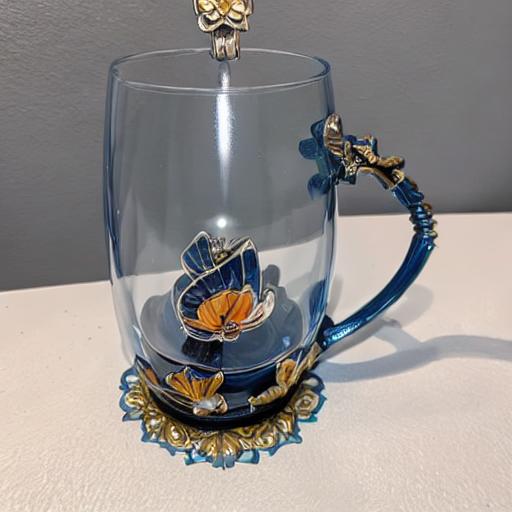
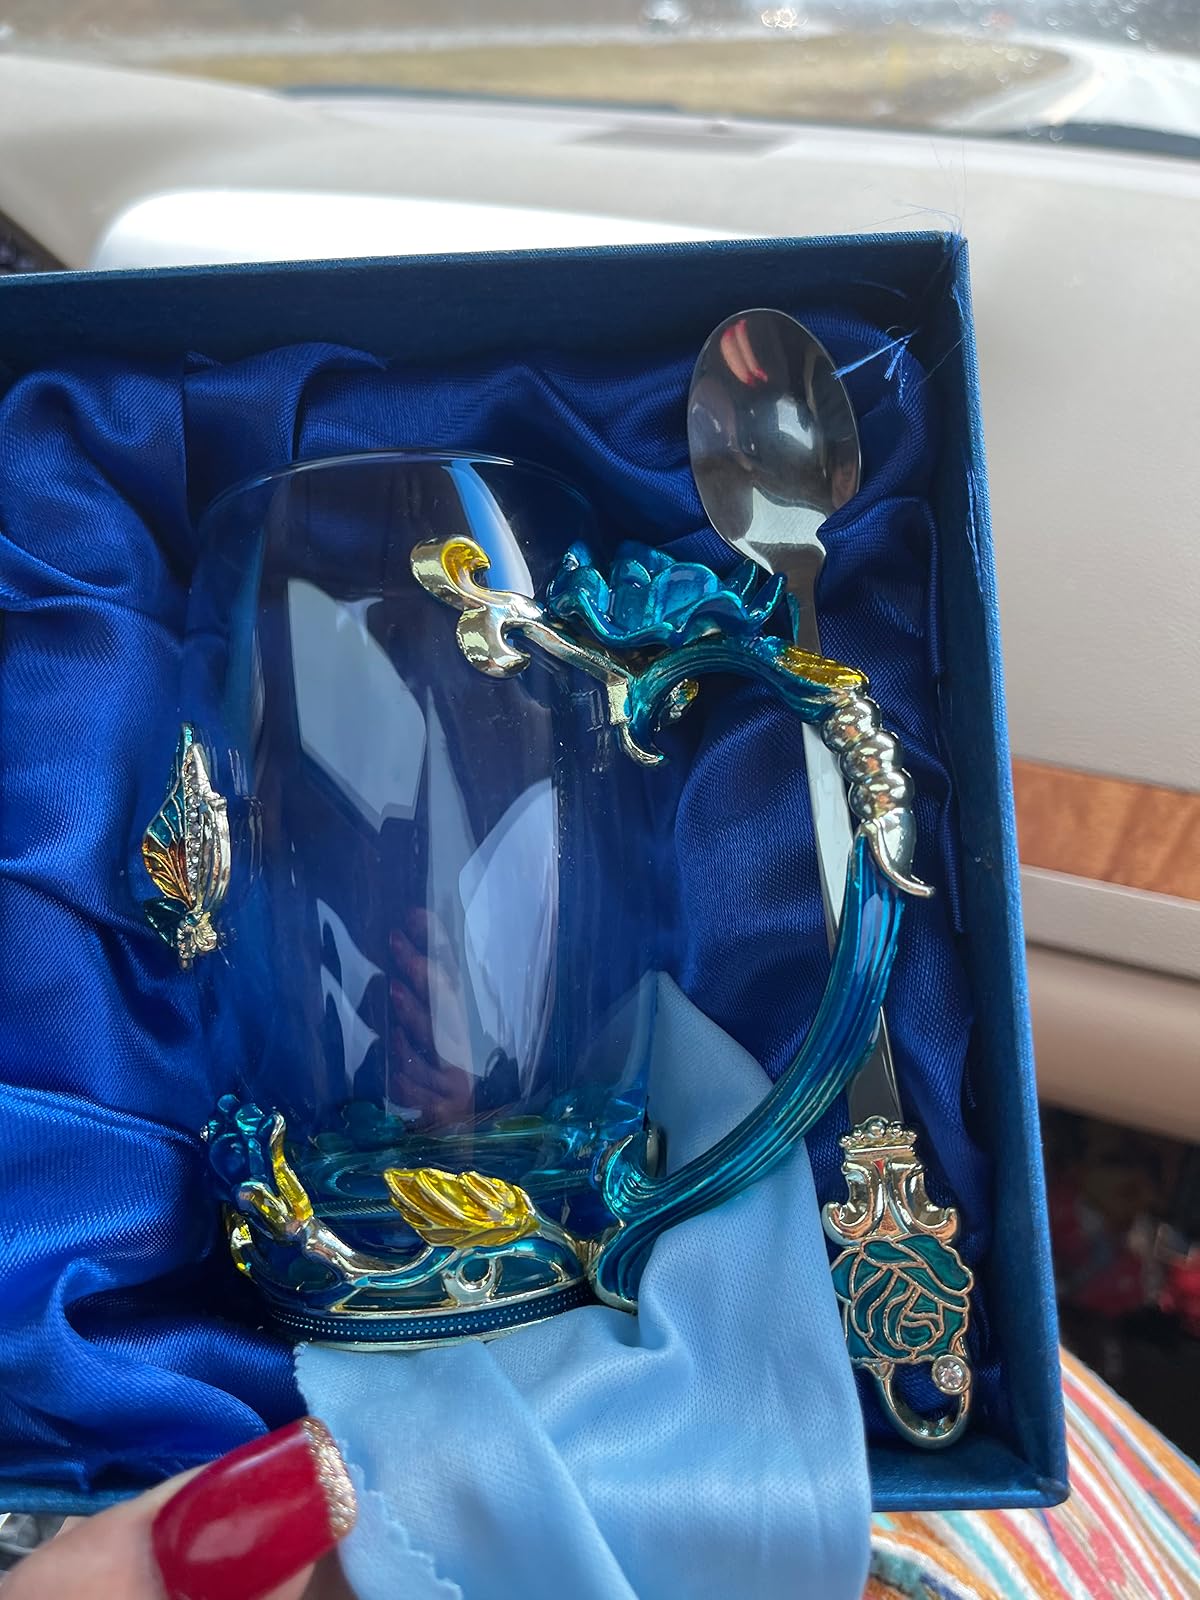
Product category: items_mug
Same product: no